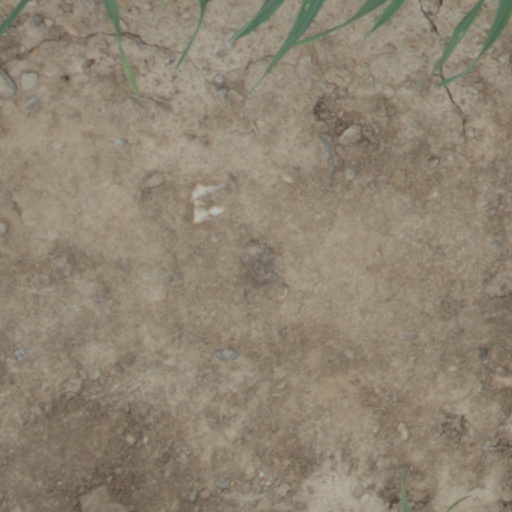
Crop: wheat